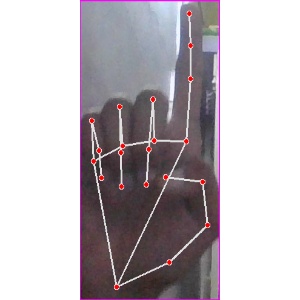
अक्षर: क